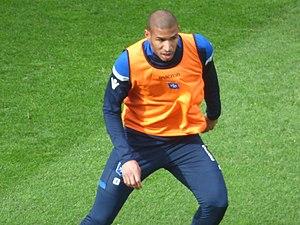
Jordan Adéoti avant le match RC Lens - AJ Auxerre, comptant pour la 28ème journée du championnat de France de football de Ligue 2 2018-2019, le 9 mars 2019 au Stade Bollaert-Delelis.
Jordan Adéoti est un footballeur international béninois né le 12 mars 1989 à L'Union évoluant au poste de milieu défensif.